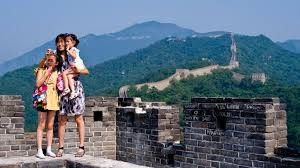
Landmark: Great Wall of China